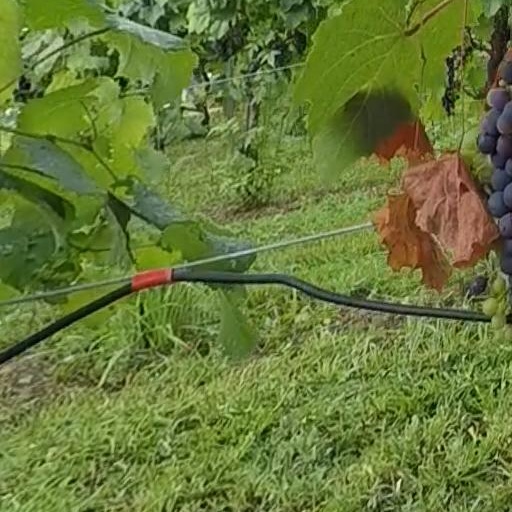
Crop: grape